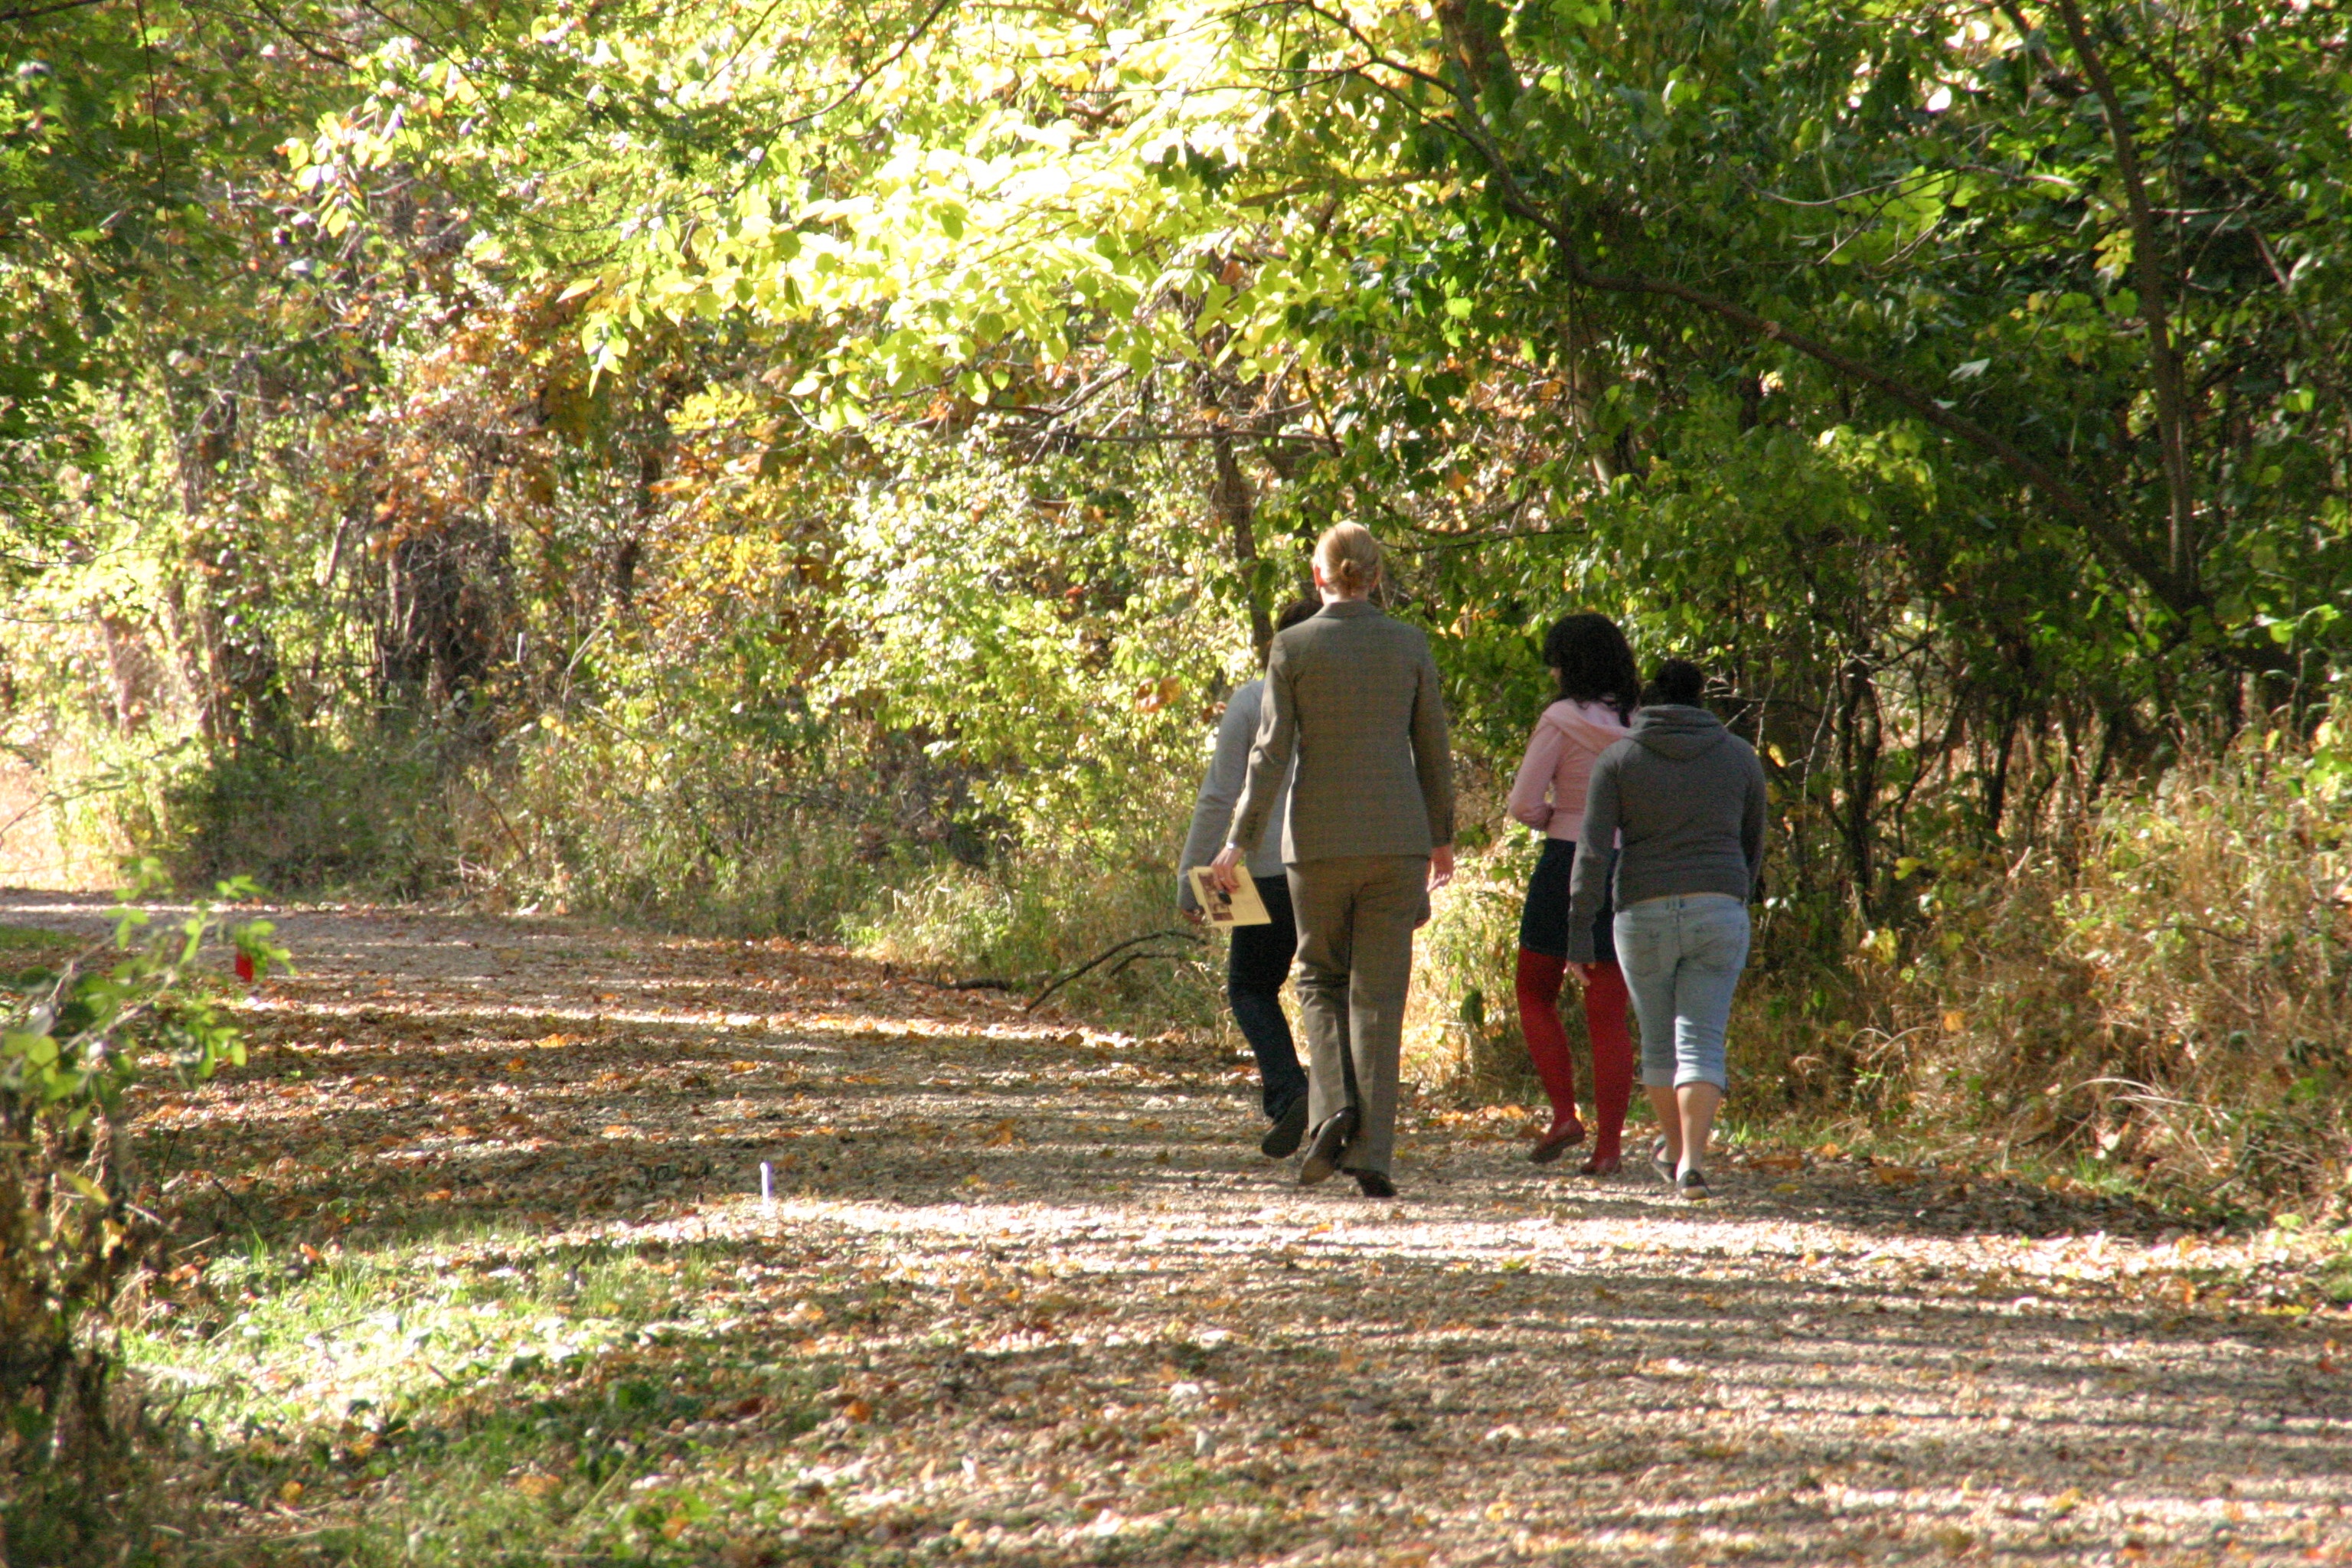
forest, walking, trail, autumn, plantation, woodland